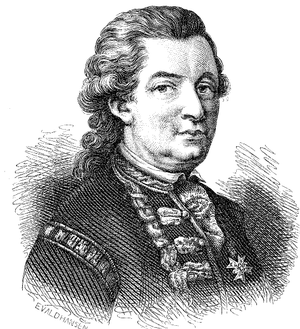
Expérimentation de la pratique de l’inoculation, introduite par Mary Wortley Montagu, puis popularisé par Edward Jenner, qui fait reculer la variole en Grande-Bretagne.